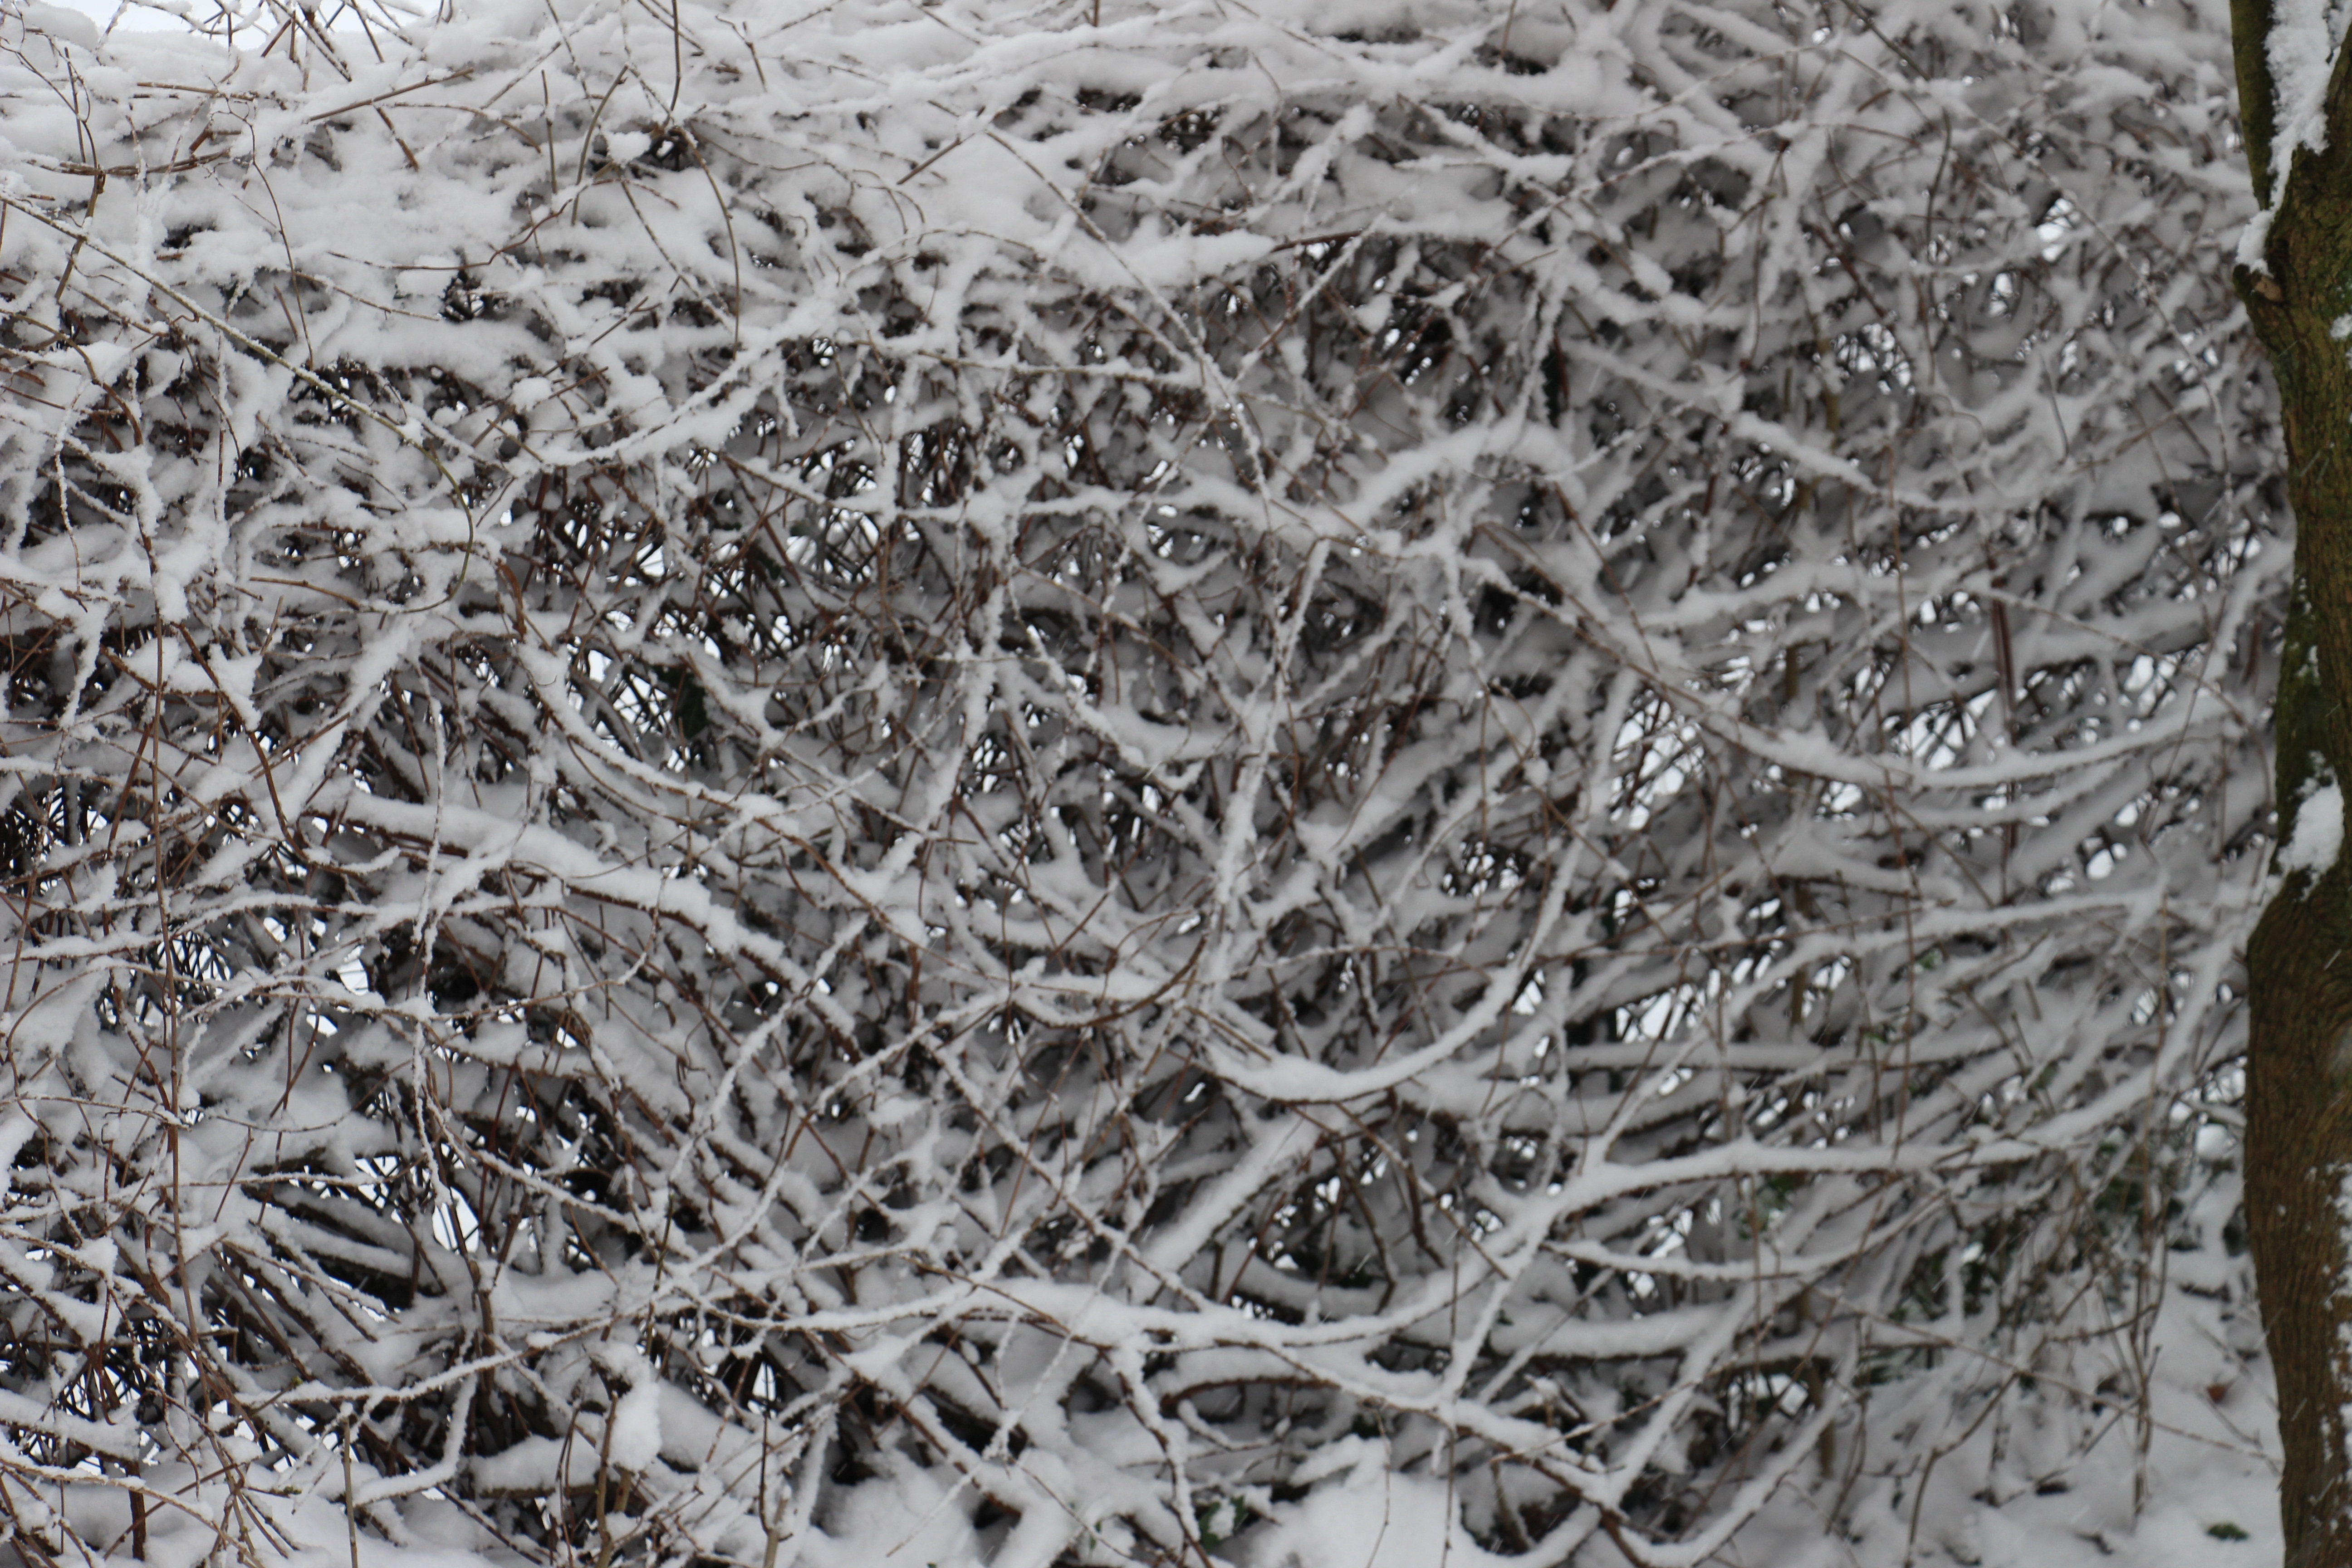
tree, branch, snow, cold, winter, white, frost, bush, ice, weather, snowy, season, twig, hedge, freezing, snowed in, rain and snow mixed